Serious Sam Advance

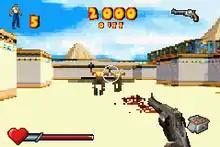
Sam fighting two Beheaded Kamikazes with a revolver

"Serious Sam Advance" is a first-person shooter. It contains twelve levels, each composed of enclosed rooms, often in the style of arenas. Some levels contain puzzle elements. The player, as Sam "Serious" Stone, can freely navigate each room, using the D-pad for forward and backward movement and the shoulder buttons for strafing. Enemies patrol in rooms and attack Sam on sight. Entering a room or passing a trigger causes further enemies to appear and attack. There are twenty types of enemies in total.